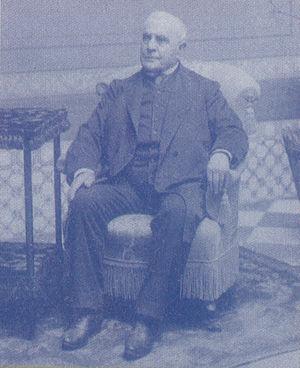
Tomás José del Carmen Gomensoro Albín, né le 22 janvier 1810 dans la bande Orientale et mort en 1900 à Montevideo est un homme d'État uruguayen.